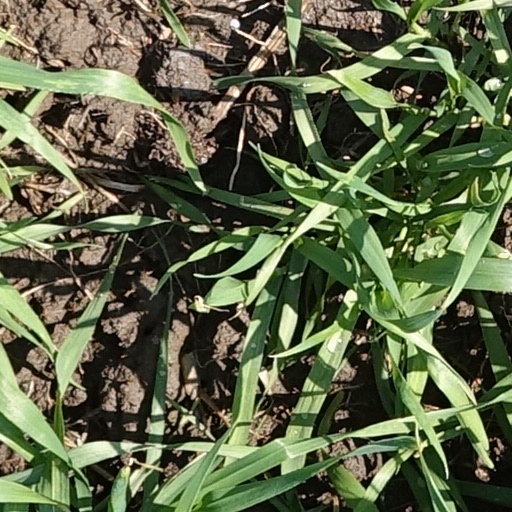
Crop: wheat